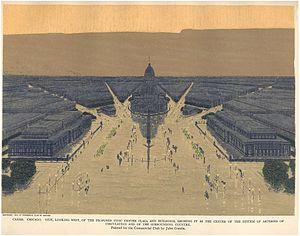
La chronologie de Chicago liste les principaux événements qui jalonnent l'histoire de la ville de Chicago, aux États-Unis.
Le Plan Burnham est un nom populaire qui fut donné dans les années 1900 pour définir le vaste plan de restructuration urbaine de la ville de Chicago aux États-Unis. D'abord appelé « Plan de Chicago de 1909 », le plan Burnham a été conduit par les architectes paysagistes et urbanistes Daniel Burnham et Edward H. Bennett.